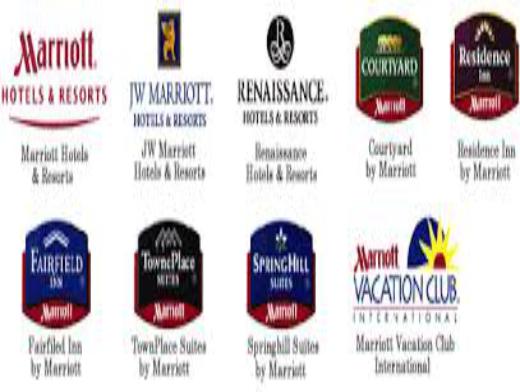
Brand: Marriott International
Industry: Others